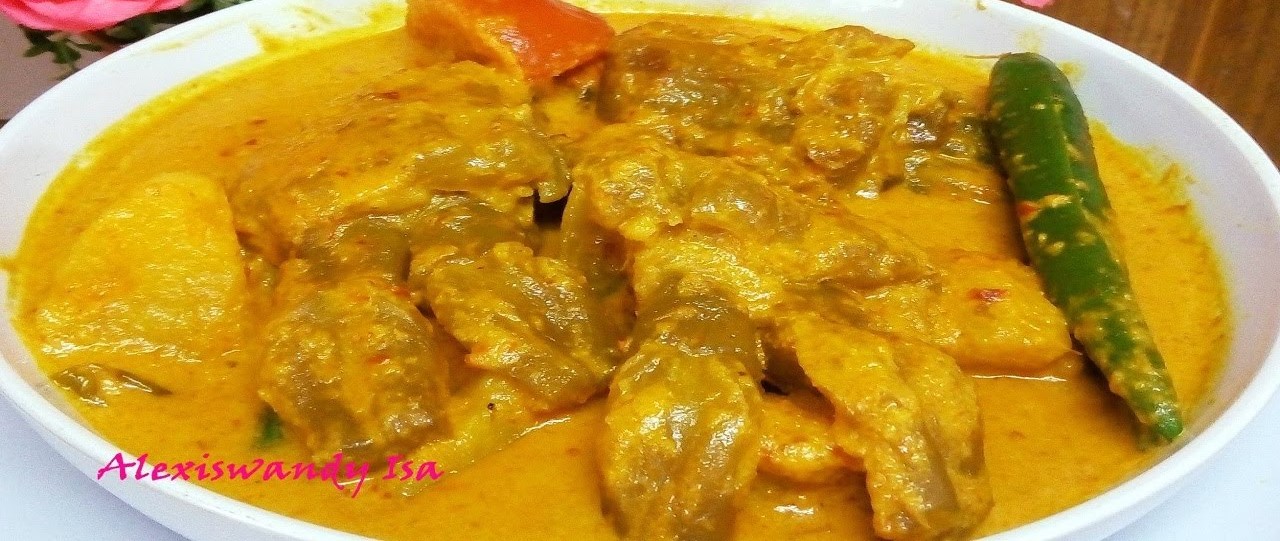
Label: gulai_tunjang